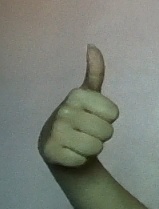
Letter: aleff